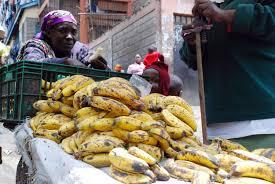
Mwanamke mmoja aliyejifunga kitambaa kichwani anaonekana akiwa ameegemea kasha la matunda. Na kuna ndizi ambazo zimeiva ambazo ziko hapa mbele, na kunaonekana kuna watu pale nyuma, ambayo mmoja wao anatazama upande huu, na pia kuna mtoto ambaye anaonekana akiwa amesimama kando tu, ya kasha la matunda.